Isdal Woman

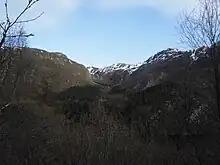
Isdalen, where the woman was discovered.

On the morning of 29 November 1970, a man and his two young daughters were hiking in the foothills of the north face of Ulriken, in an area known as Isdalen ("Ice Valley"); it was also nicknamed "Dødsdalen" ("Death Valley") due to the area's history of suicides in the Middle Ages and more recent hiking accidents.